Keizō Obuchi

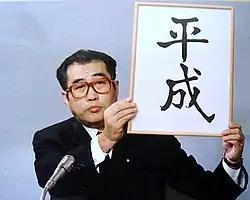
Keizō Obuchi attended the press conference to announce the new era name "Heisei". (7 January 1989)

In 1991, Obuchi became secretary general of the Liberal Democratic Party (LDP), and in 1994 became its vice president. In 1997, Ryutaro Hashimoto appointed Obuchi as Minister of Foreign Affairs, where he distinguished himself in negotiations with Russia over Japanese claims in the Kuril Islands, as well as negotiations over the unification of Korea.